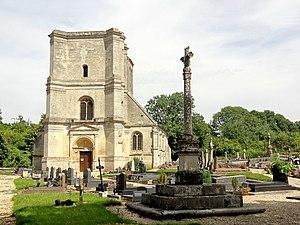
Façade occidentale.
L'église Saint-Quentin est une église catholique paroissiale située à Nucourt, en France. Comme pour beaucoup d'autres églises vexinoises, le plan rectangulaire d'apparence simple et la relative homogénéité des élévations extérieures, imputable à la réfection d'une bonne partie de fenêtres, cachent en réalité un édifice complexe d'une grande diversité stylistique. L'église de Nucourt se singularise surtout par son implantation loin de toute habitation, et par ses deux clochers issus de deux époques différentes. Le clocher-porche occidental, inachevé, est de style Renaissance, et date de 1560 environ. Le clocher en bâtière central est de style gothique primitif, et date des alentours de 1175. Il peut être considéré comme l'archétype des clochers gothiques du Vexin. Sa base et le croisillon sud sont un peu antérieurs, et constituent les parties les plus anciennes de l'église.